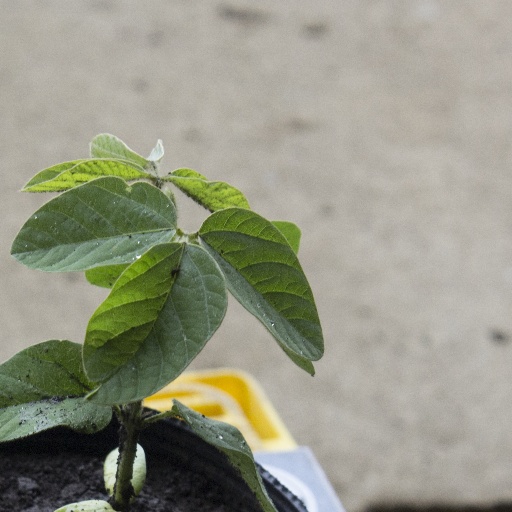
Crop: soybean